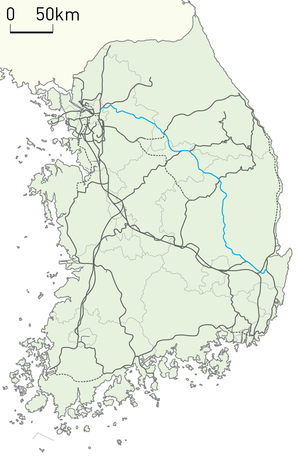
La ligne ferroviaire Jungang est une ligne de chemin de fer de Corée du Sud, reliant Cheongnyangni à Gyeongju, du nord au sud.